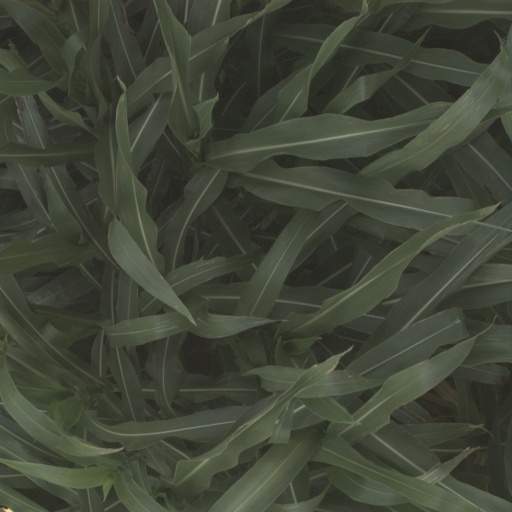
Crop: sorghum